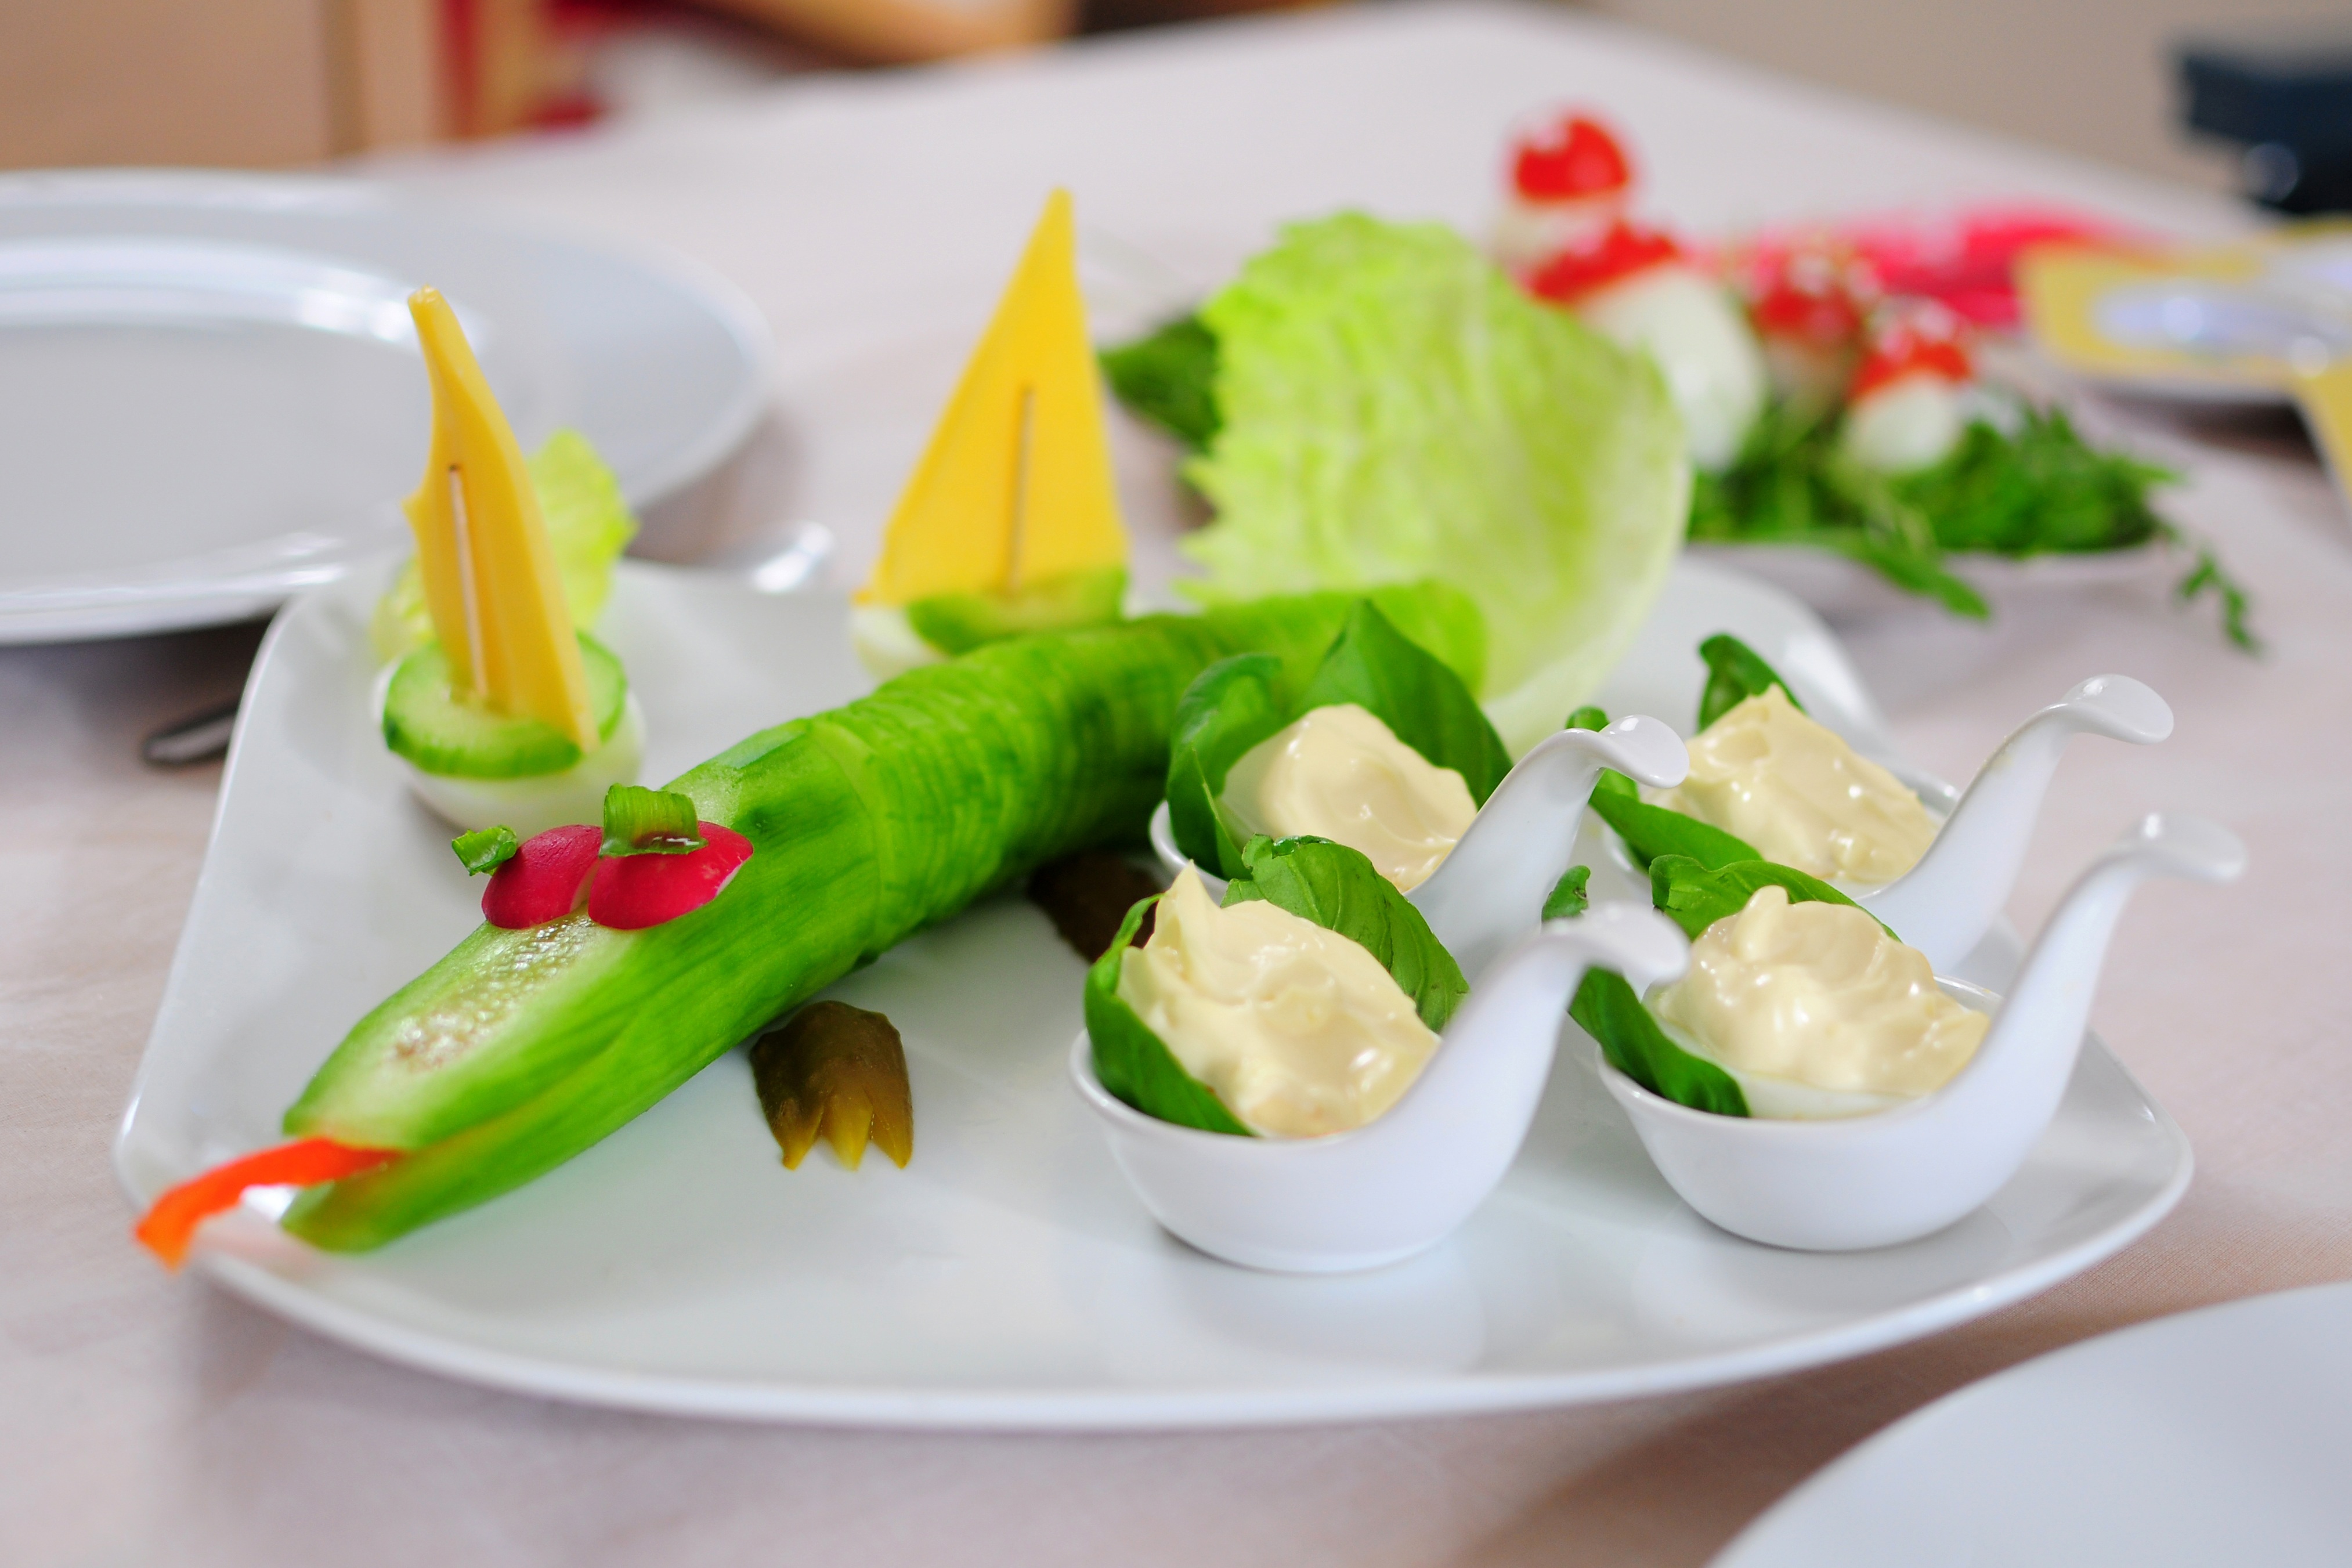
restaurant, dish, meal, food, cooking, produce, vegetable, plate, breakfast, lunch, cuisine, delicious, asian food, eating, vegetables, tasty, hors d oeuvre, chinese food